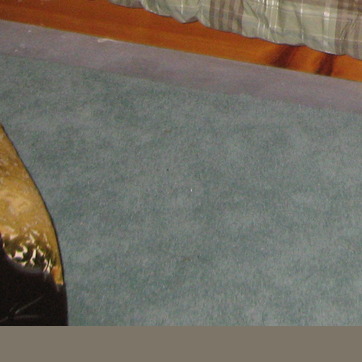
Material: carpet